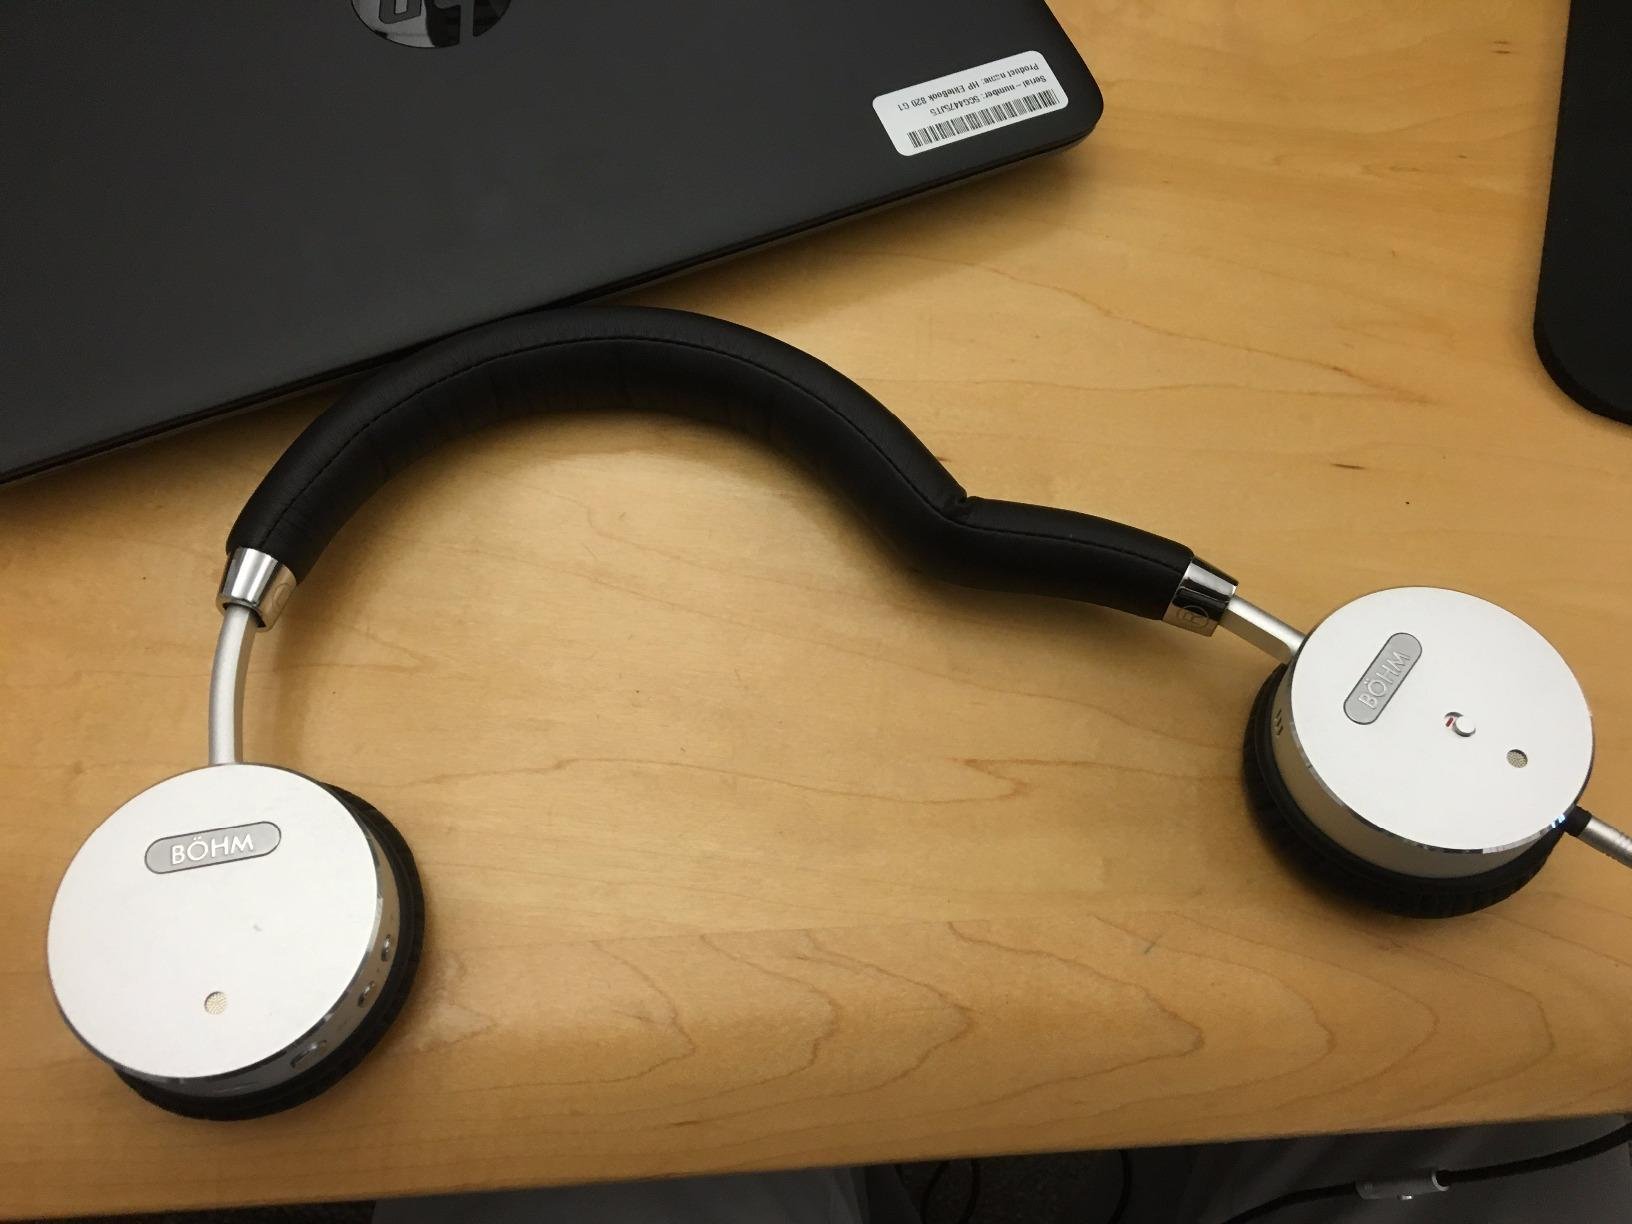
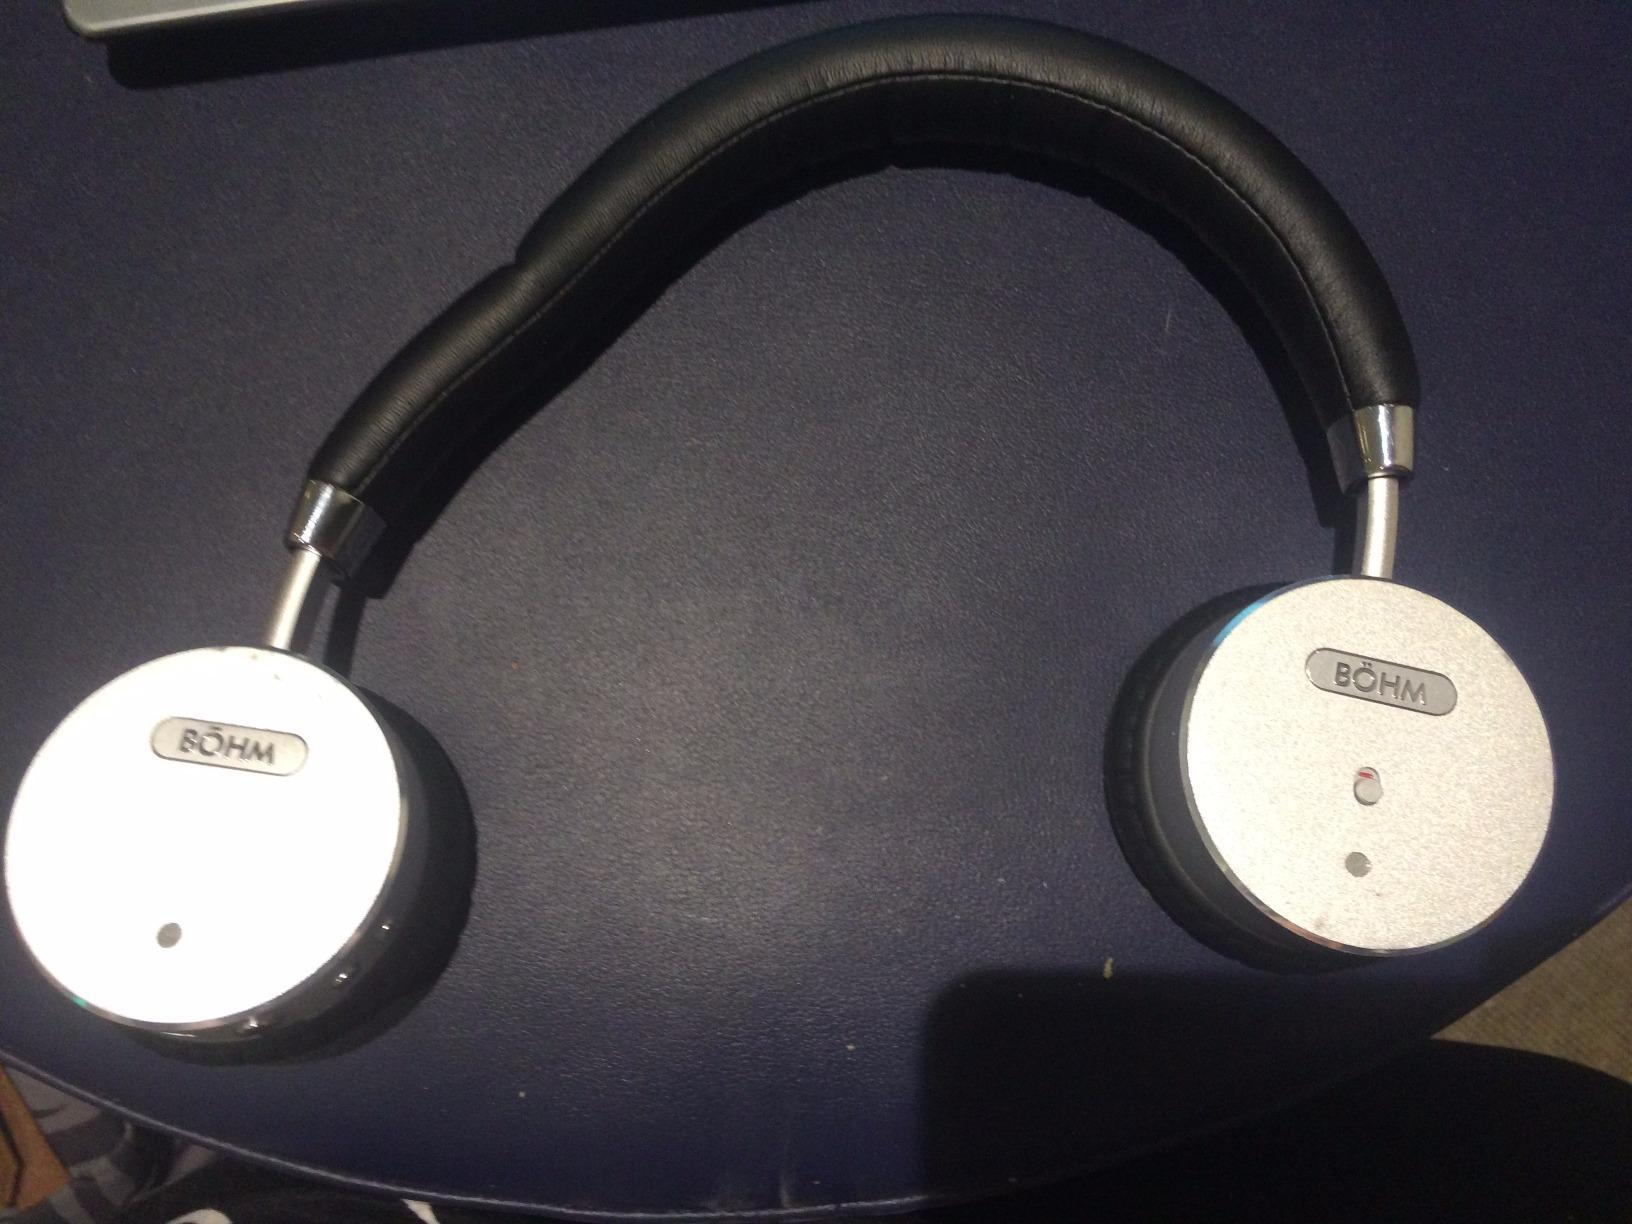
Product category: headphones
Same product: yes